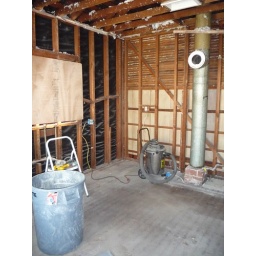
Main kitchen area....greenhouse window gone, replaced by plywood temporarily.